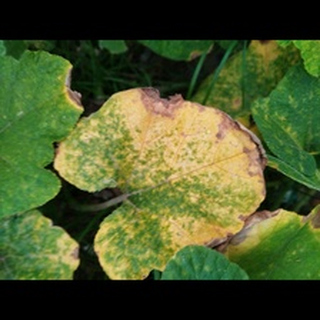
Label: pumpkin_powdery_mildew